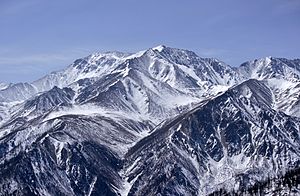
Munku-Sardyk
Udsigt fra Nukhu-Daban til Munku-Sardyk
Munku-Sardyk er det højeste bjerg i Sajanbjergene i Asien. Det er 3.491 meter højt og ligger på grænsen mellem Mongoliet og Rusland. Det er samtidig det højeste bjerg i Republikken Burjatia og det højeste i provinsen Khövsgöl i Mongoliet. På sydsiden ligger trægrænsen i 2.000 moh., på nordsiden på 2.200 moh.